Question: What time of day?
Tambaya: Wanne lokaci ne a rana?
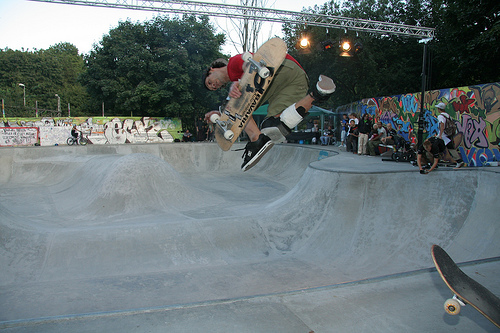
Answer: High noon.
Amsa: Tsakiyar rana.